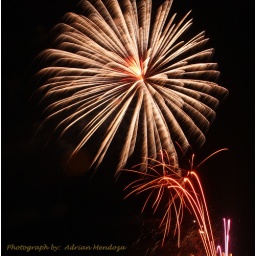
flower in the sky